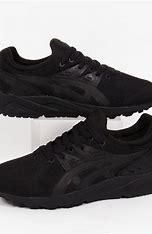
Brand: Asics
Model: Gel Kayano EVO